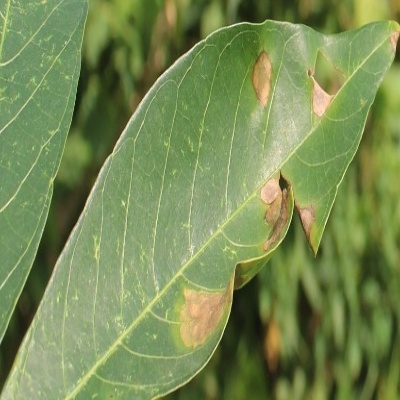
Crop: Cassava
Condition: bacterial blight